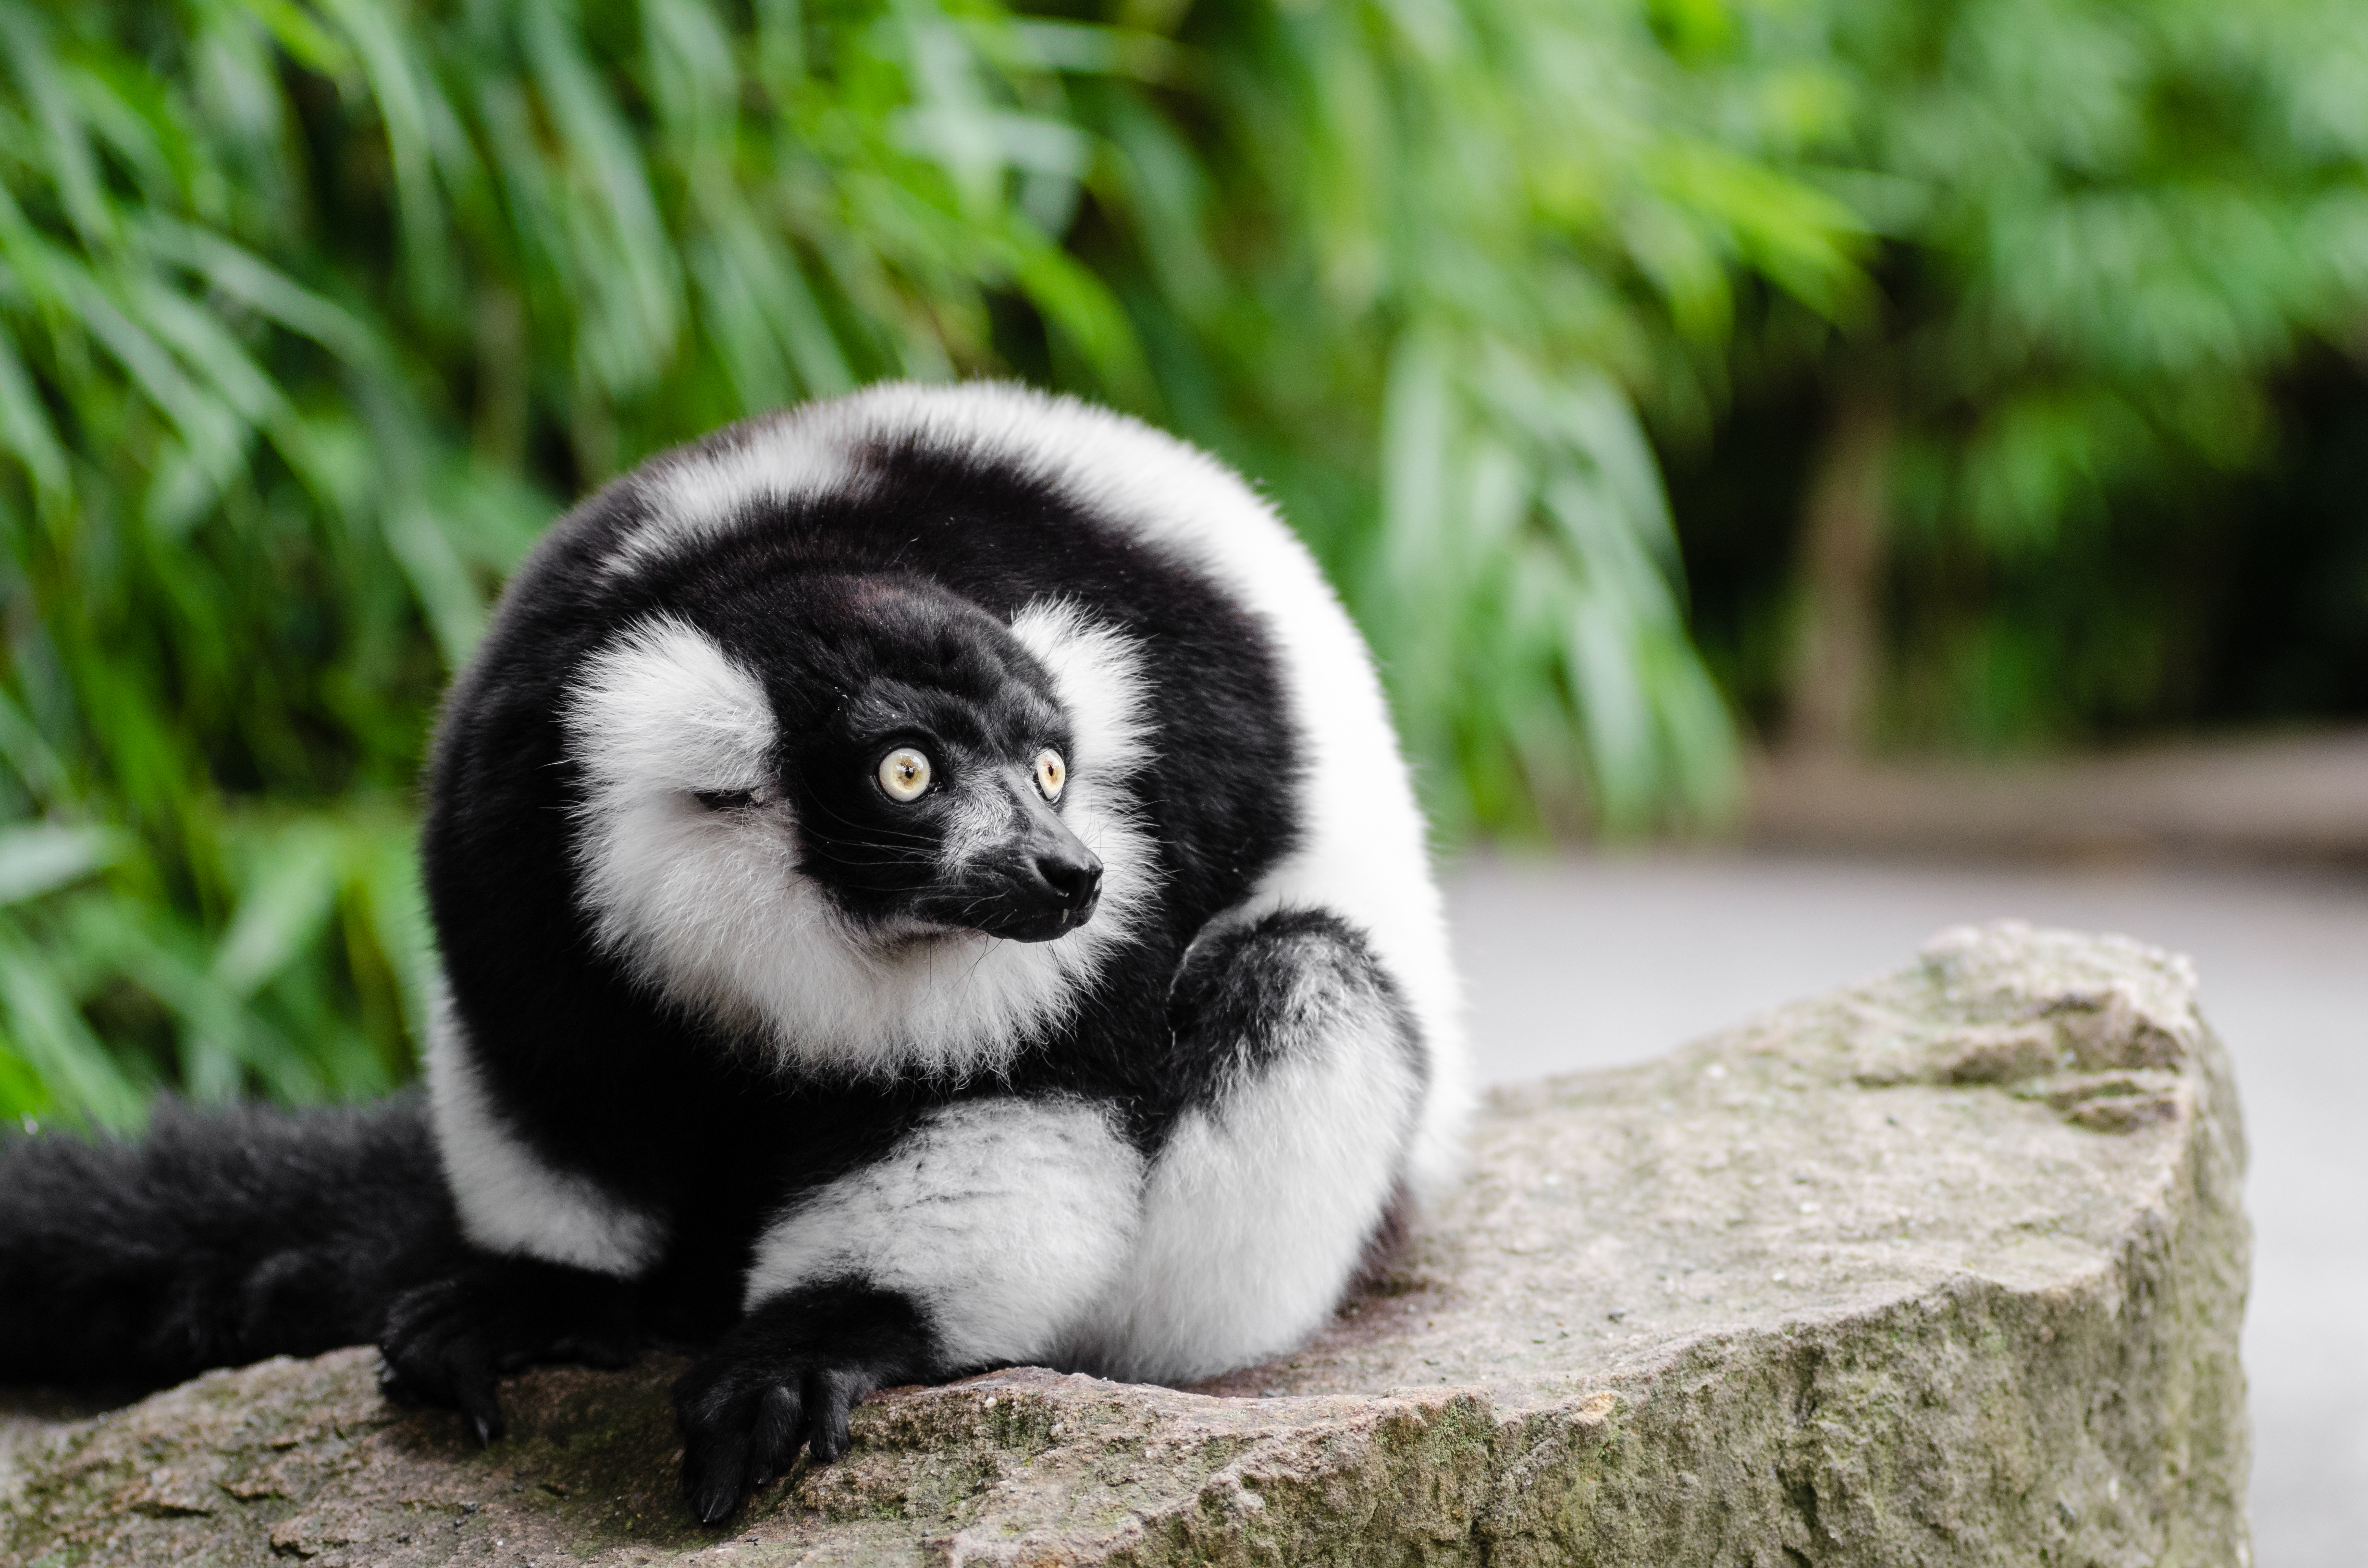
white, animal, wildlife, zoo, mammal, black, fauna, primate, eyes, madagascar, vertebrate, germany, deutschland, schwarz, tier, augen, lemur, tierpark, madagaskar, ruffed, weiser, vari, lemuren, gr n